The Shooter (1995 film)

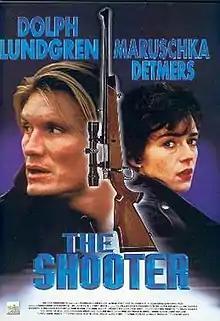
Promotional release poster

The Shooter (also released as Hidden Assassin) is a 1995 American action thriller film directed by Ted Kotcheff and starring Dolph Lundgren as a deputy United States Marshal who gets caught up in politics when he is hired to solve the assassination of a Cuban ambassador.